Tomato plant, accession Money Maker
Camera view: tilt-top (135 deg); turntable rotation: 330 degrees
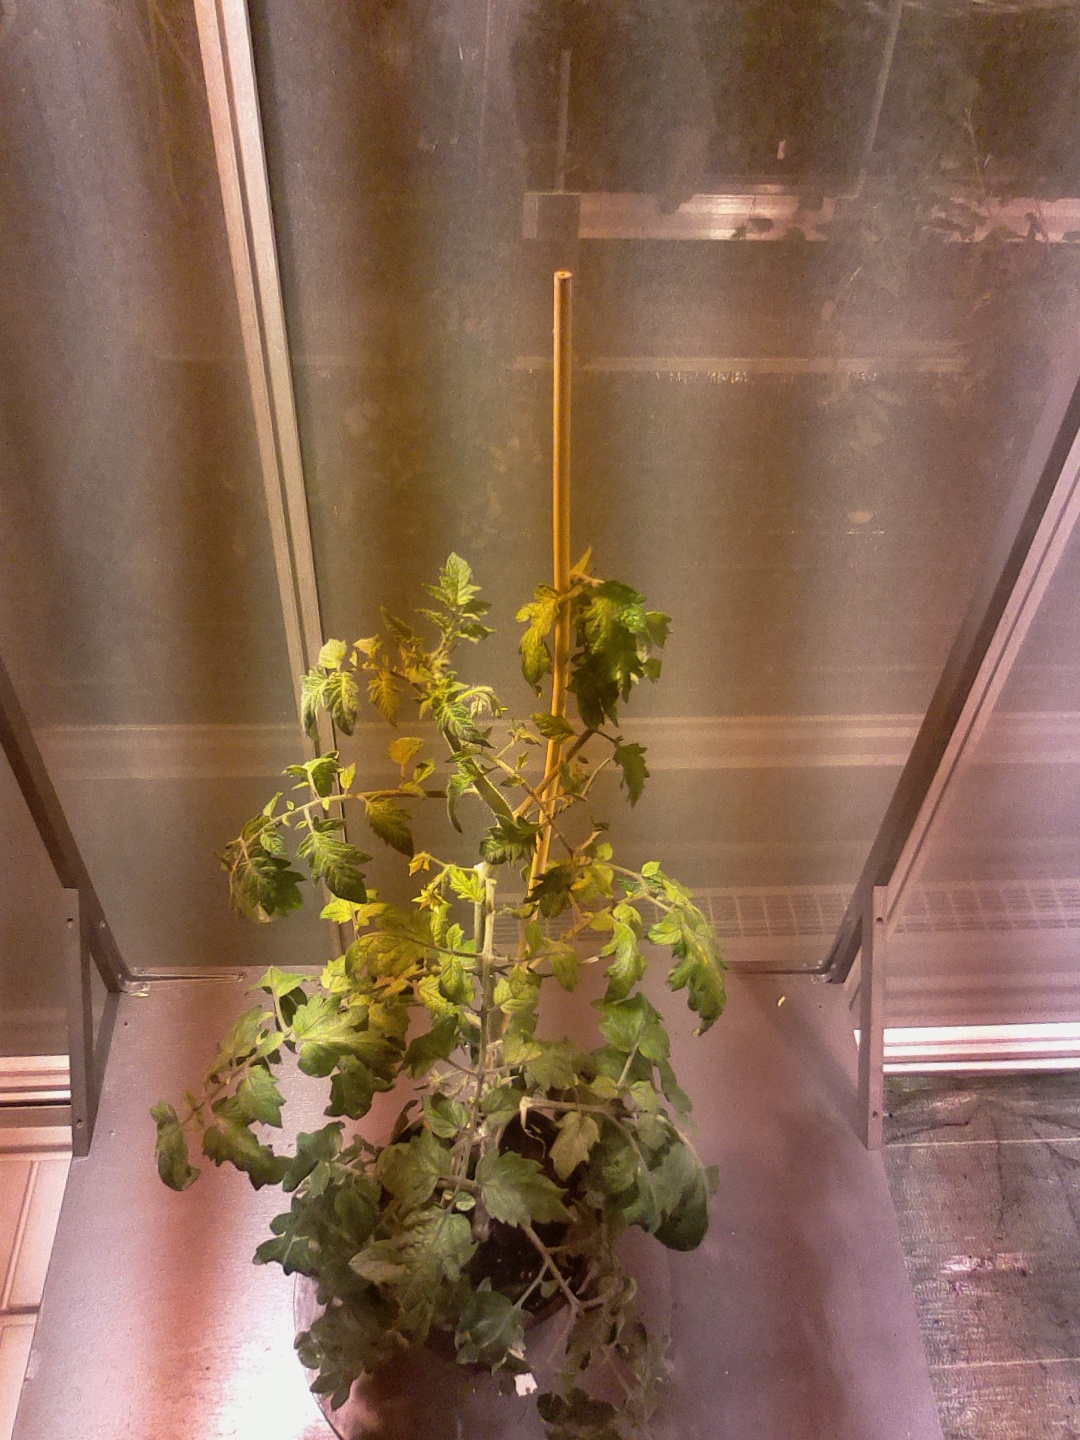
BBCH growth stage 78: 80% -90% of final fruit size